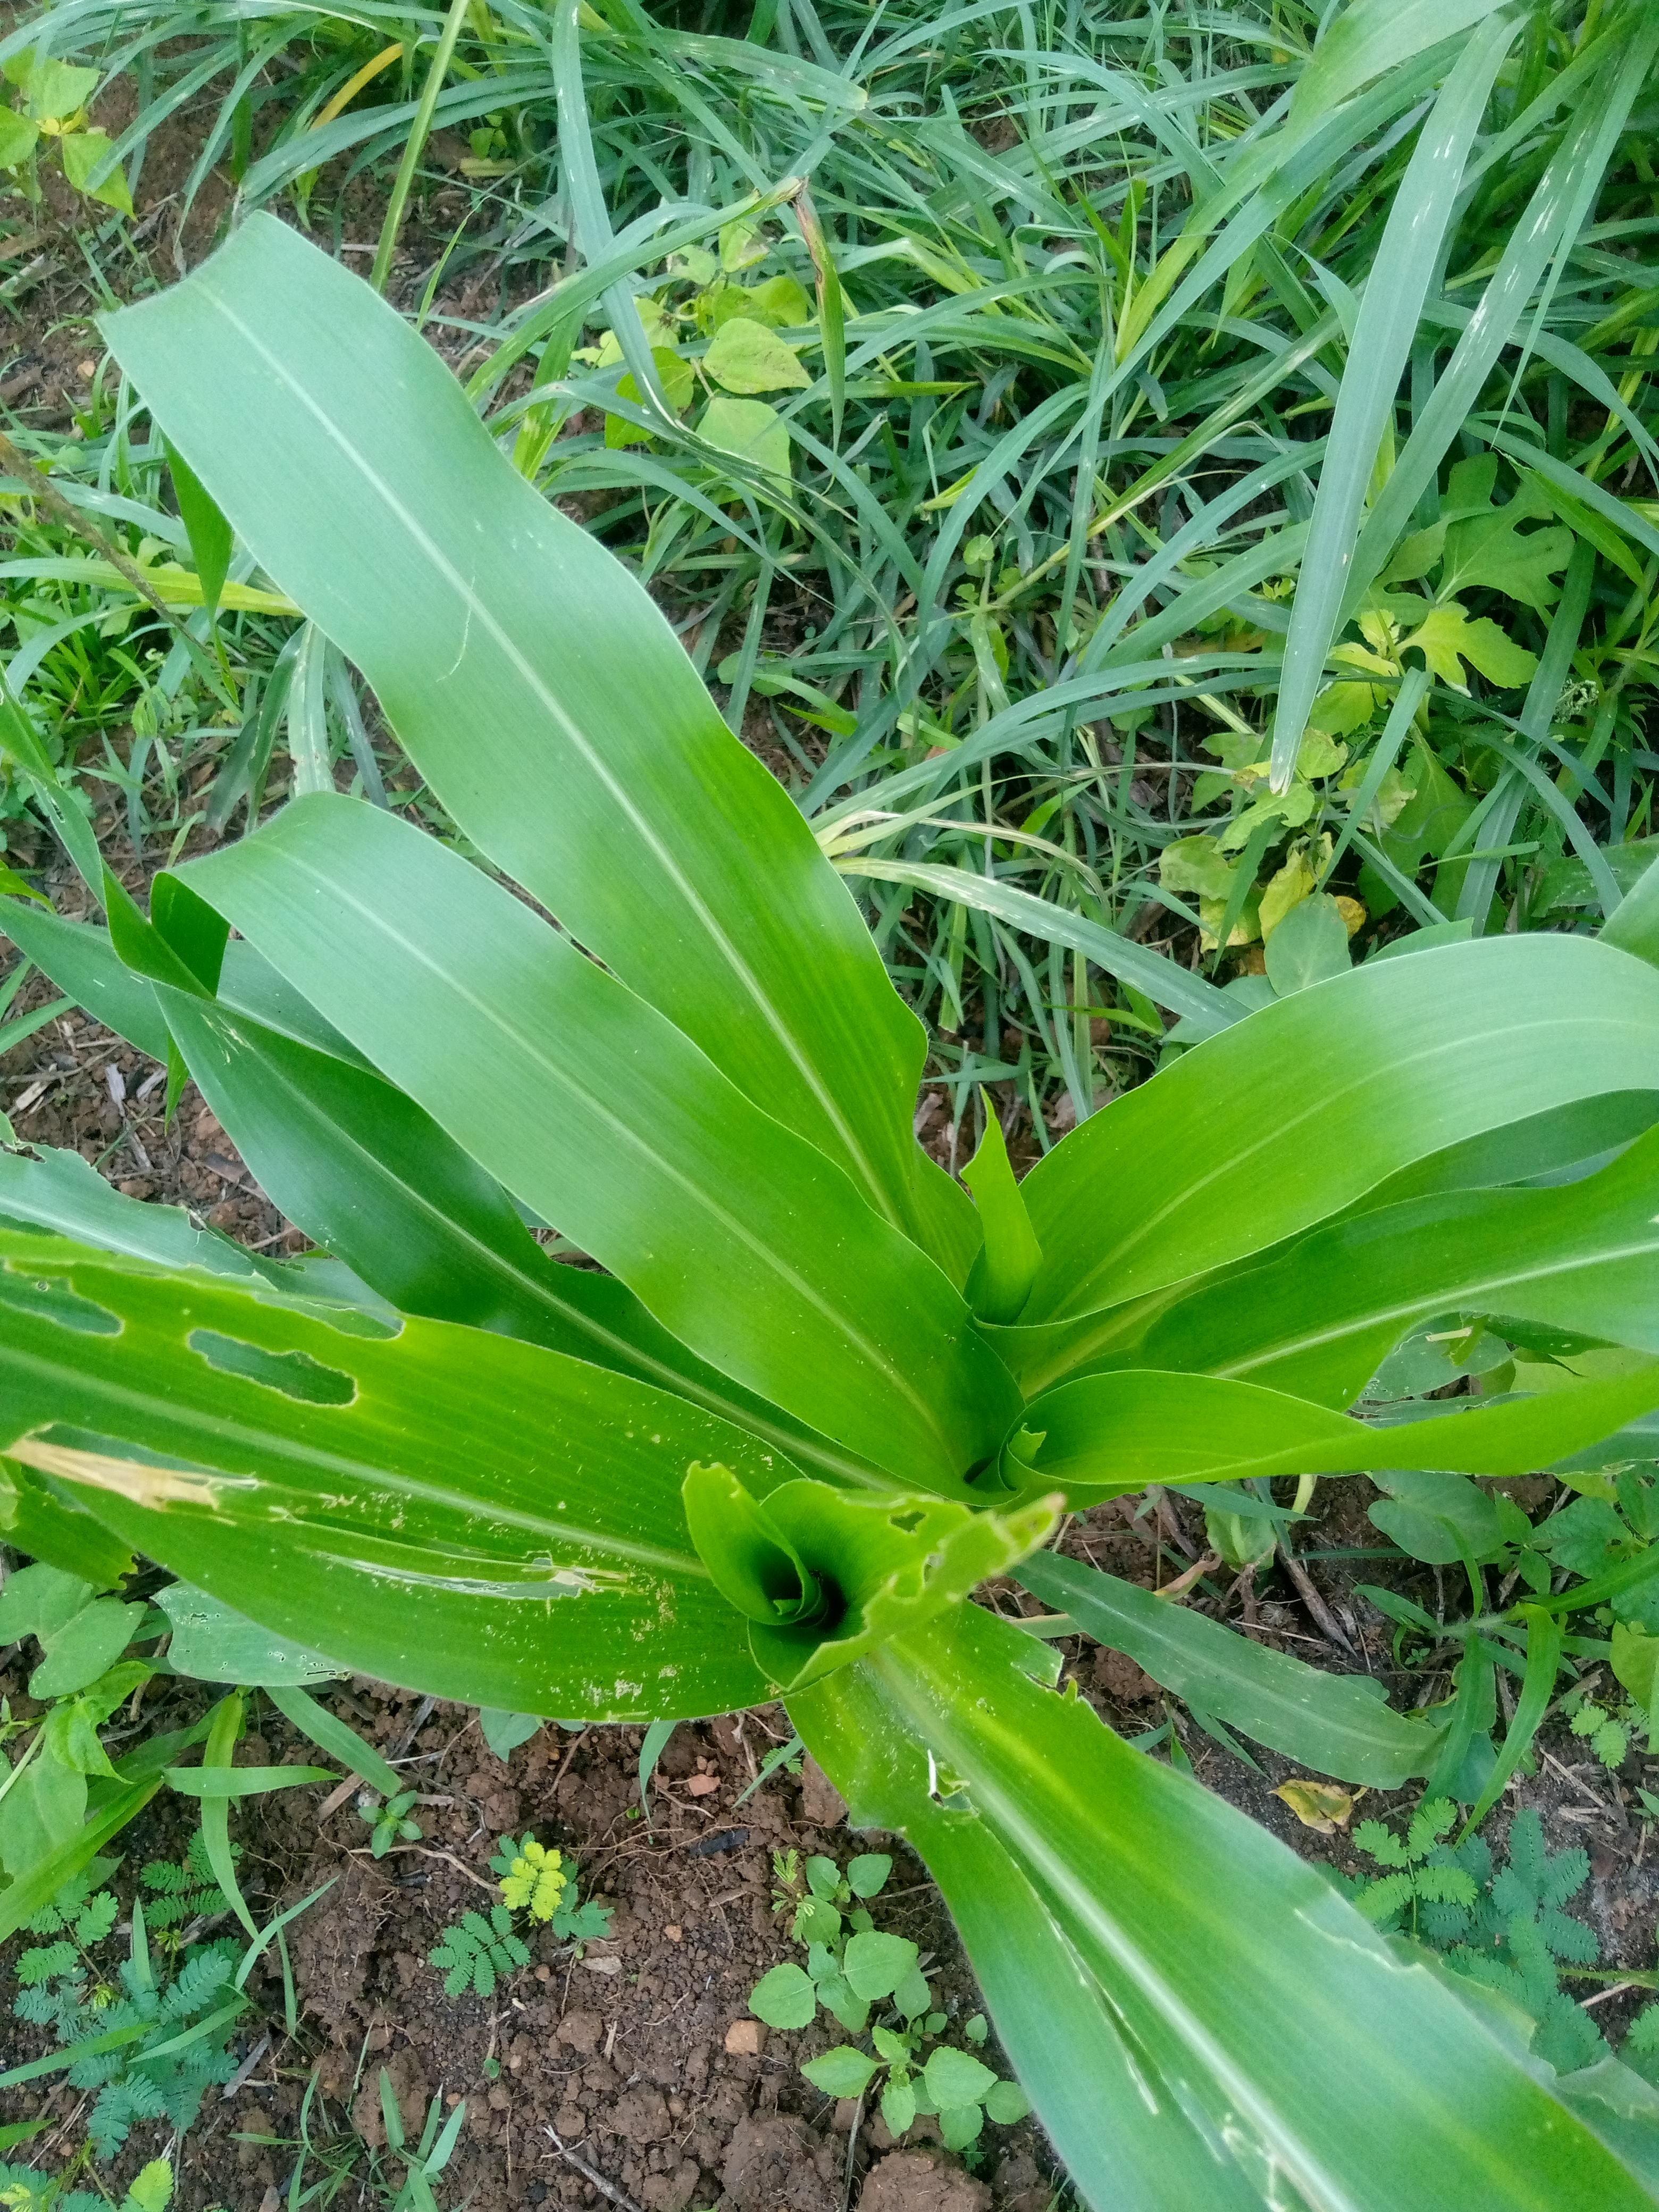
Label: spodoptera_frugiperda